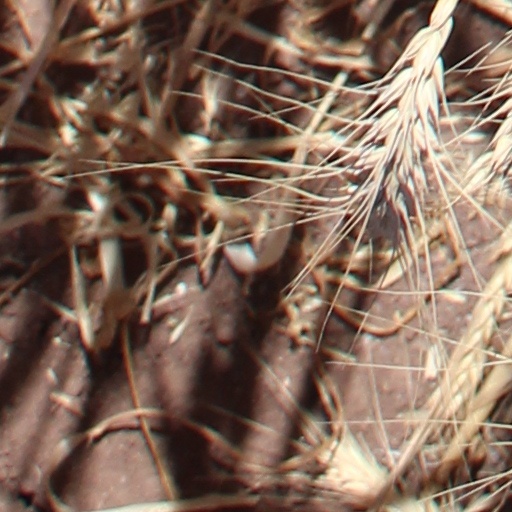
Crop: wheat